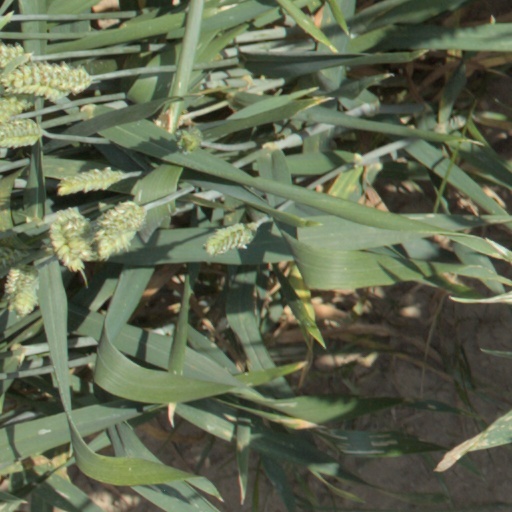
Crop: wheat